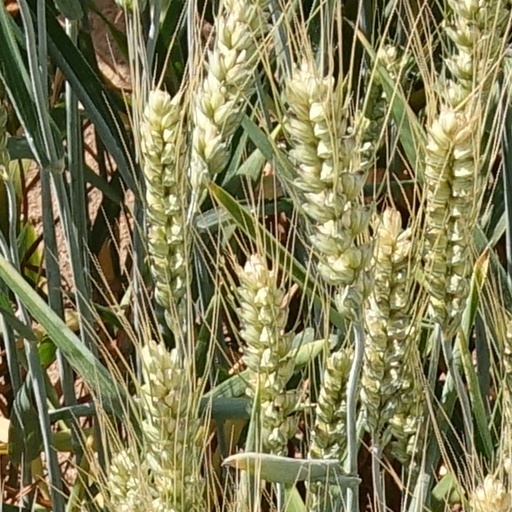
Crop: wheat